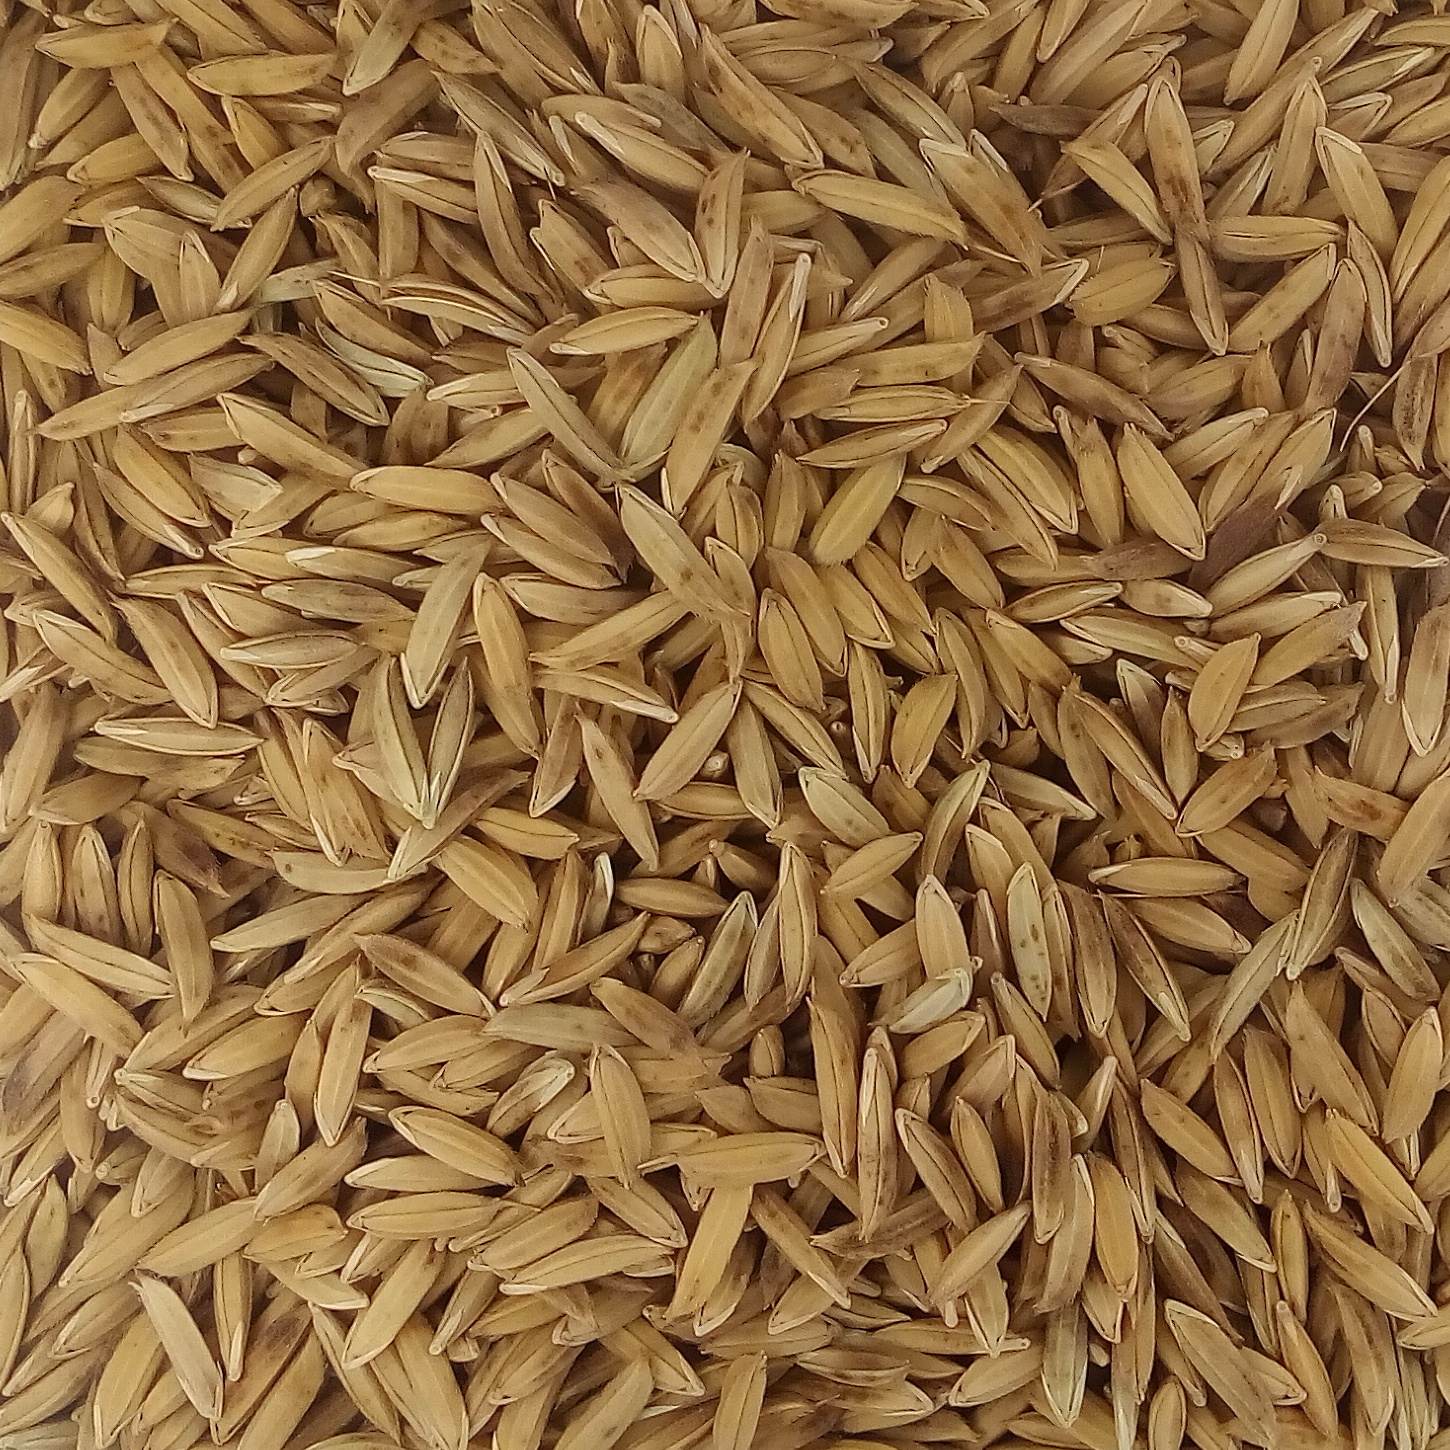
Rice seed variety: BAS_370